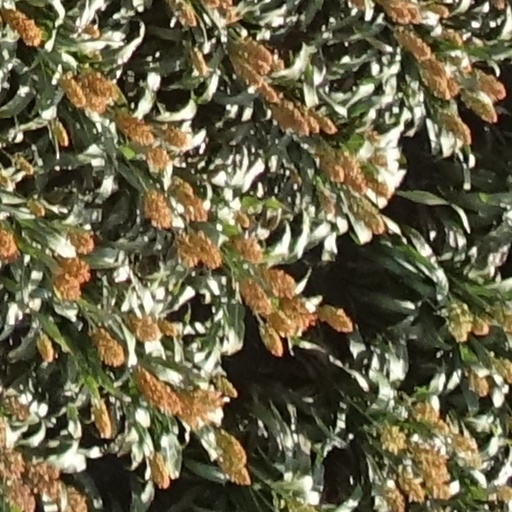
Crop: sorghum